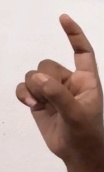
ASL sign: Z